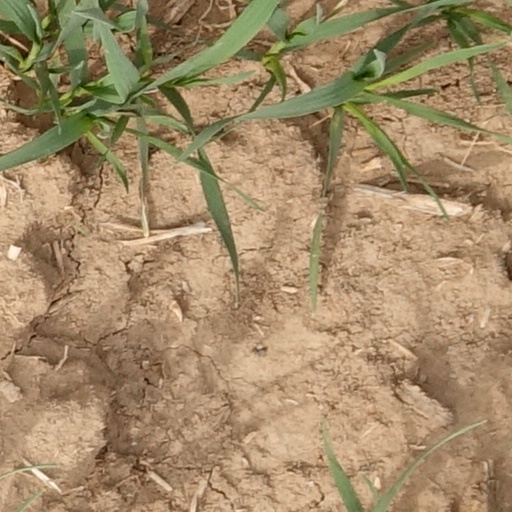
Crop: wheat